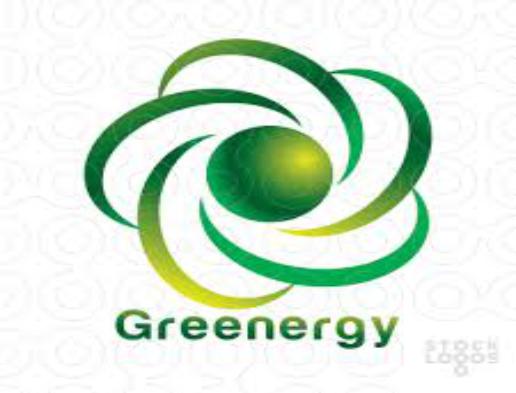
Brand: Greenergy
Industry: Others